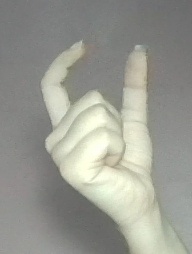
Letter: nun